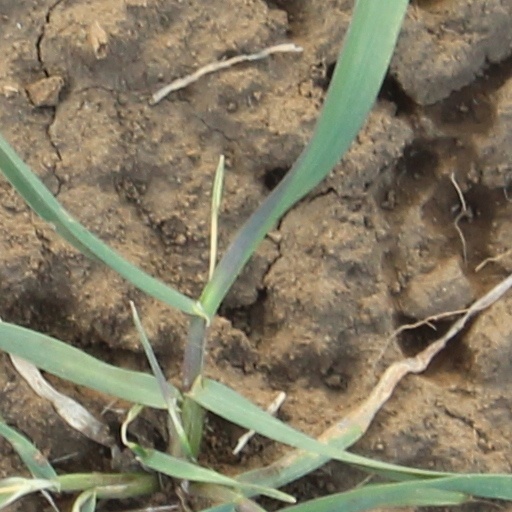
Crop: wheat